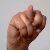
The image shows a hand gesture representing the letter 'N' in Indian Sign Language.